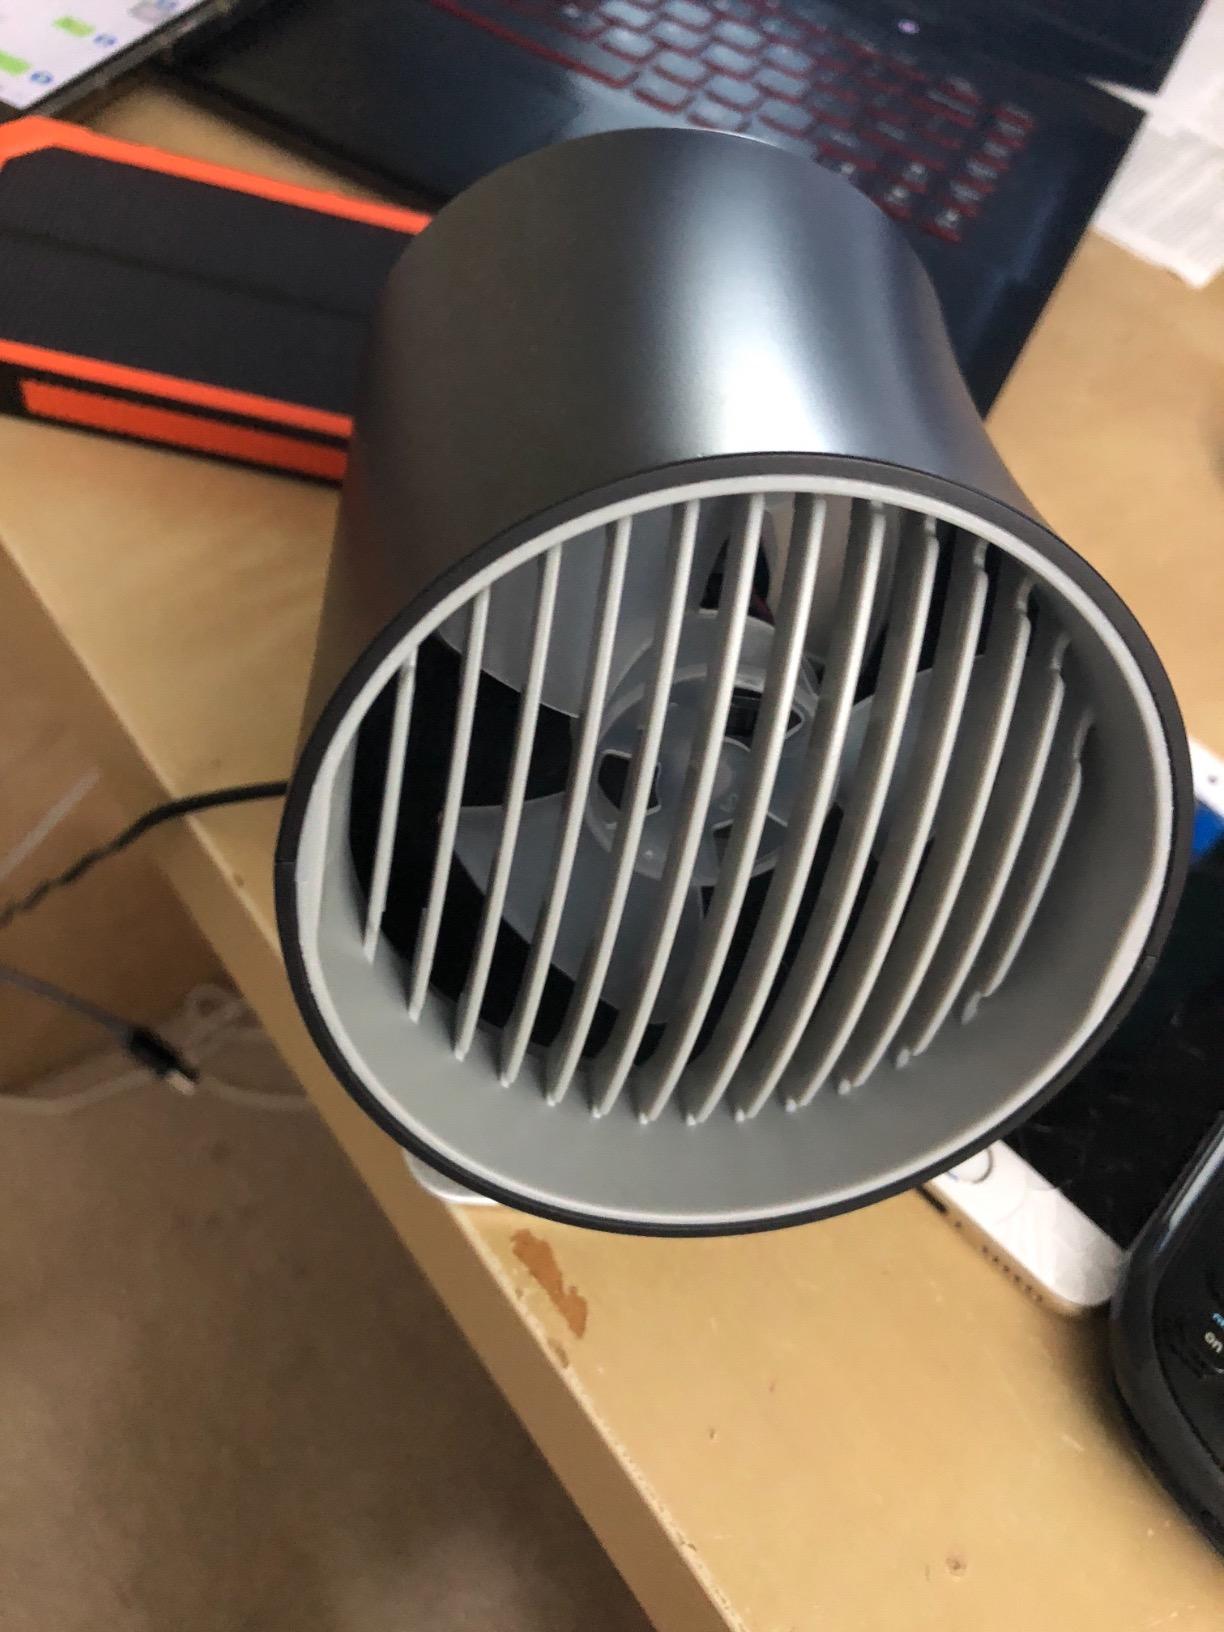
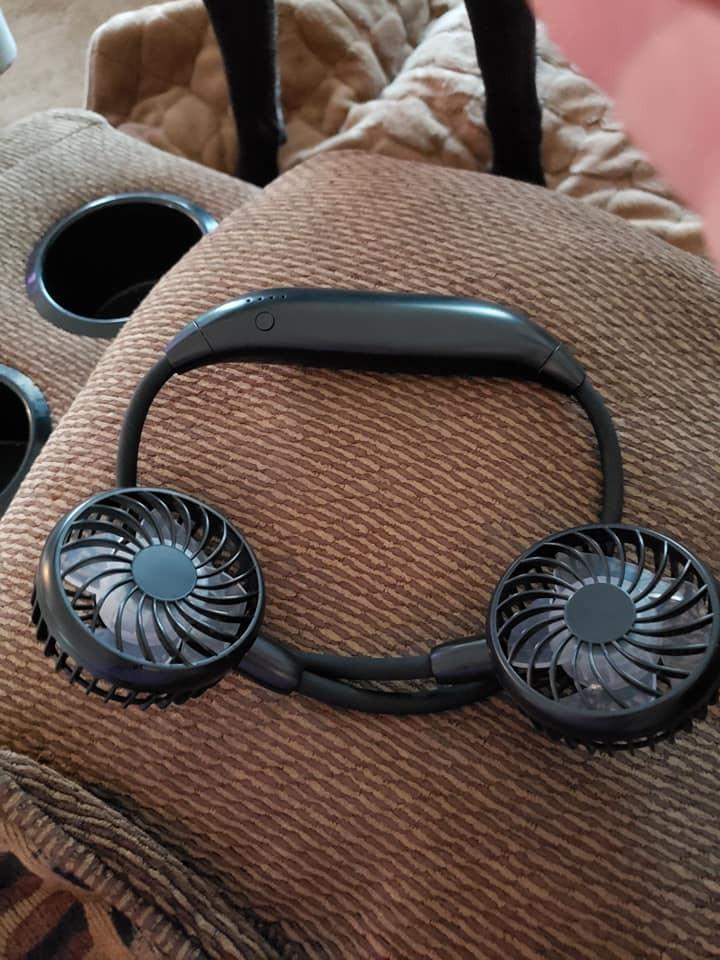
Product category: fan
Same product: no